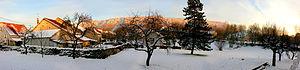
Bonnefontaine est une commune française située dans le département du Jura, en région Bourgogne-Franche-Comté. Les habitants se nomment les Bonnefontois et Bonnefontoises.